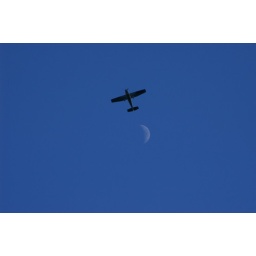
Flugzeug am Abendhimmel - airplane in the evening sky